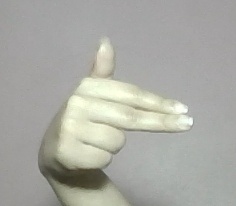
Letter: ghain